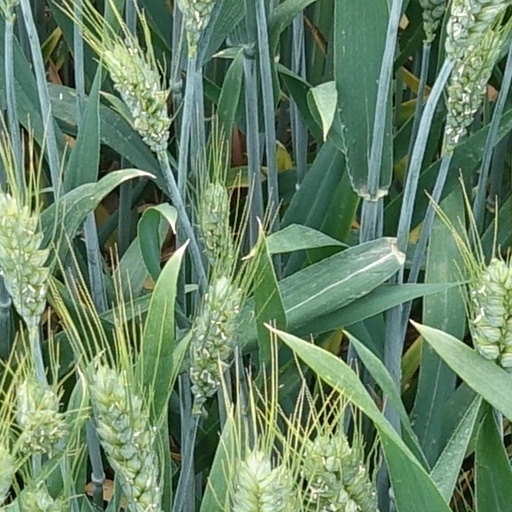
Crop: wheat